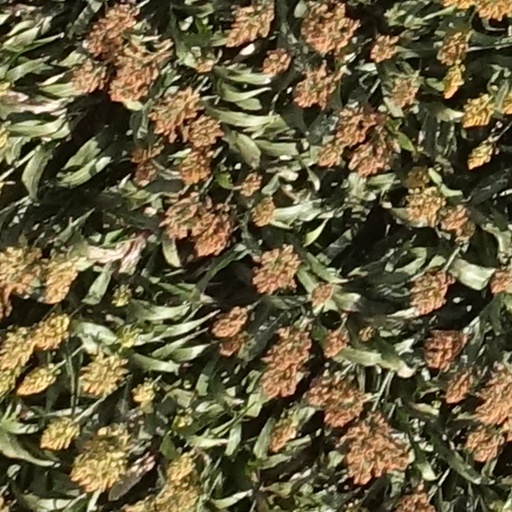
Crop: sorghum